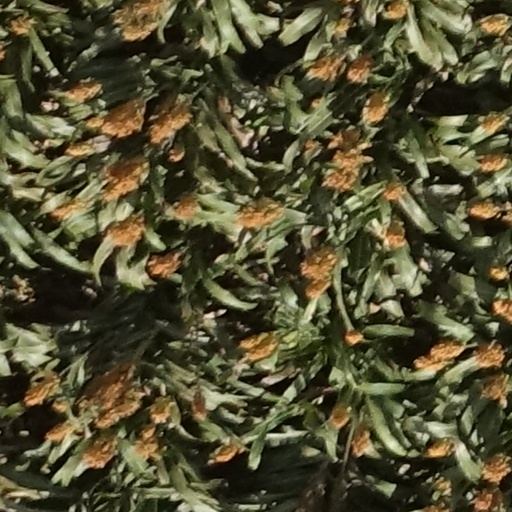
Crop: sorghum